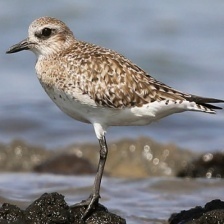
Species: GREY PLOVER
Scientific name: PLUVIALIS SQUATAROLA